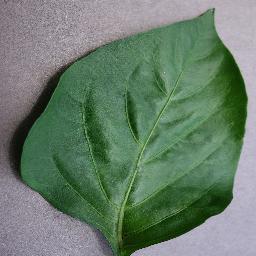
Label: Pepper,_bell___healthy